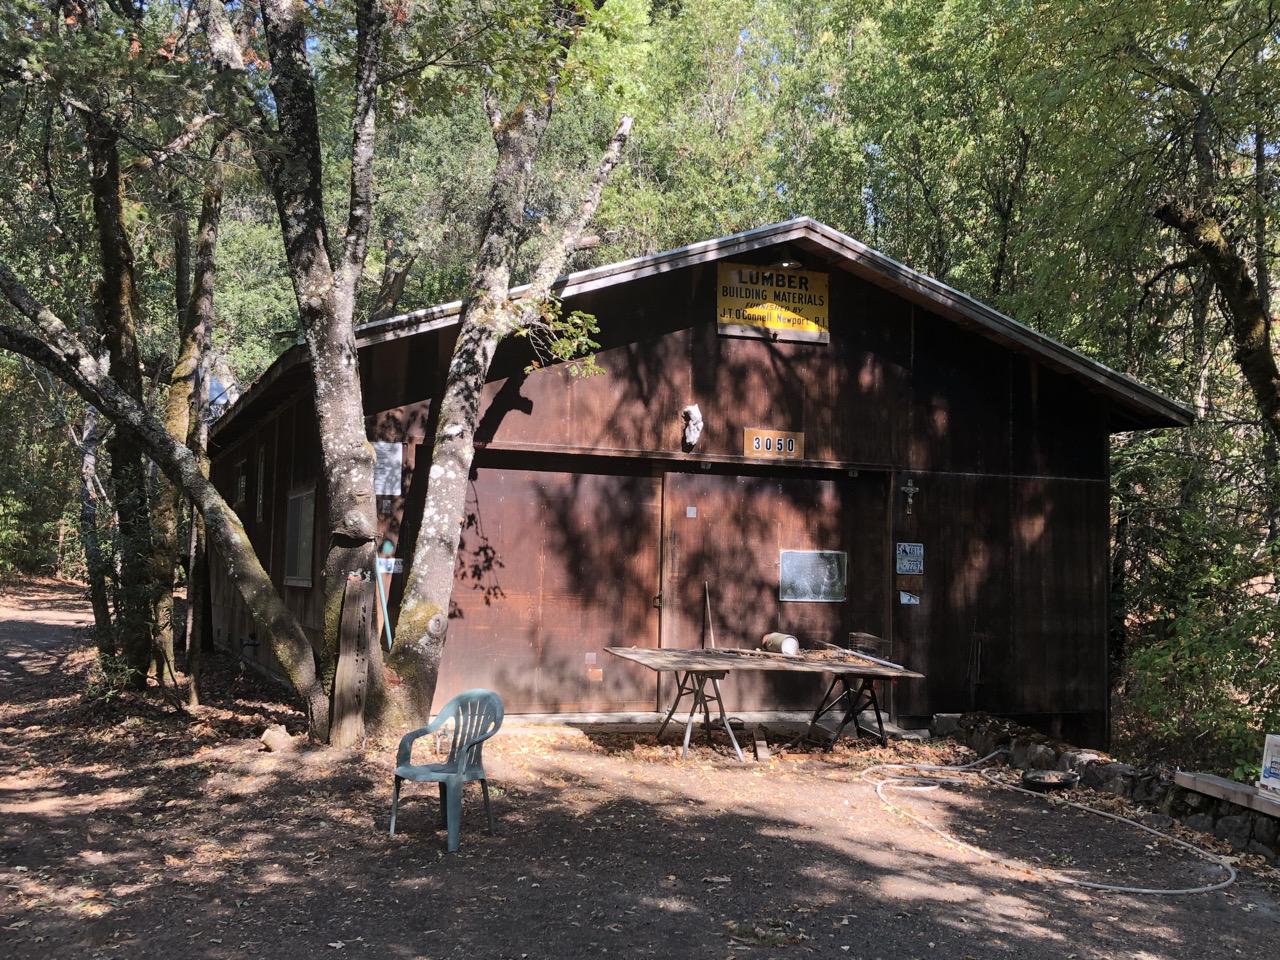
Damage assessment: no_damage